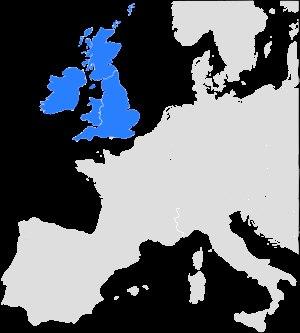
Le Tournoi des Six Nations féminin est une compétition de rugby à XV disputée chaque année entre les équipes nationales féminines de six pays européens : l'Angleterre, l'Écosse, la France, le pays de Galles, l'Irlande et l’Italie. Comme pour son équivalent masculin, le vainqueur est déclaré « Champion d'Europe ».